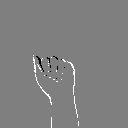
ASL letter: a